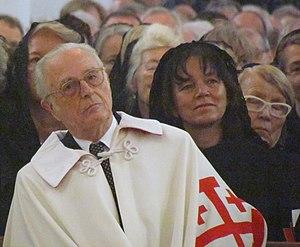
Le « jacobitisme » historique est un mouvement politique proche des Tories entre 1688 et 1807, composé de ceux qui soutenaient la dynastie détrônée des Stuarts et considéraient comme usurpateurs tous les rois et les reines britanniques ayant régné pendant cette période. Soutenu par les monarchies catholiques françaises et espagnoles, il était surtout implanté en Irlande et dans les Highlands d'Écosse qui furent le théâtre de plusieurs révoltes soutenues par la France. Plus marginalement, le jacobitisme disposait également d'un certain nombre de partisans dans le nord de l'Angleterre et au Pays de Galles.
Cet article donne une liste des prétendants au trône ou héritiers de trônes vacants dans le monde.
François de Bavière, duc de Bavière, de Franconie et de Souabe, comte palatin du Rhin, né le 14 juillet 1933 à Munich, est l'actuel chef de la maison de Bavière. Il est aussi le détenteur jacobite des droits des Stuart aux trônes d'Angleterre, d'Irlande et d'Écosse. Il est également, de manière plus théorique, détenteur des droits au trône des ducs de Bretagne.